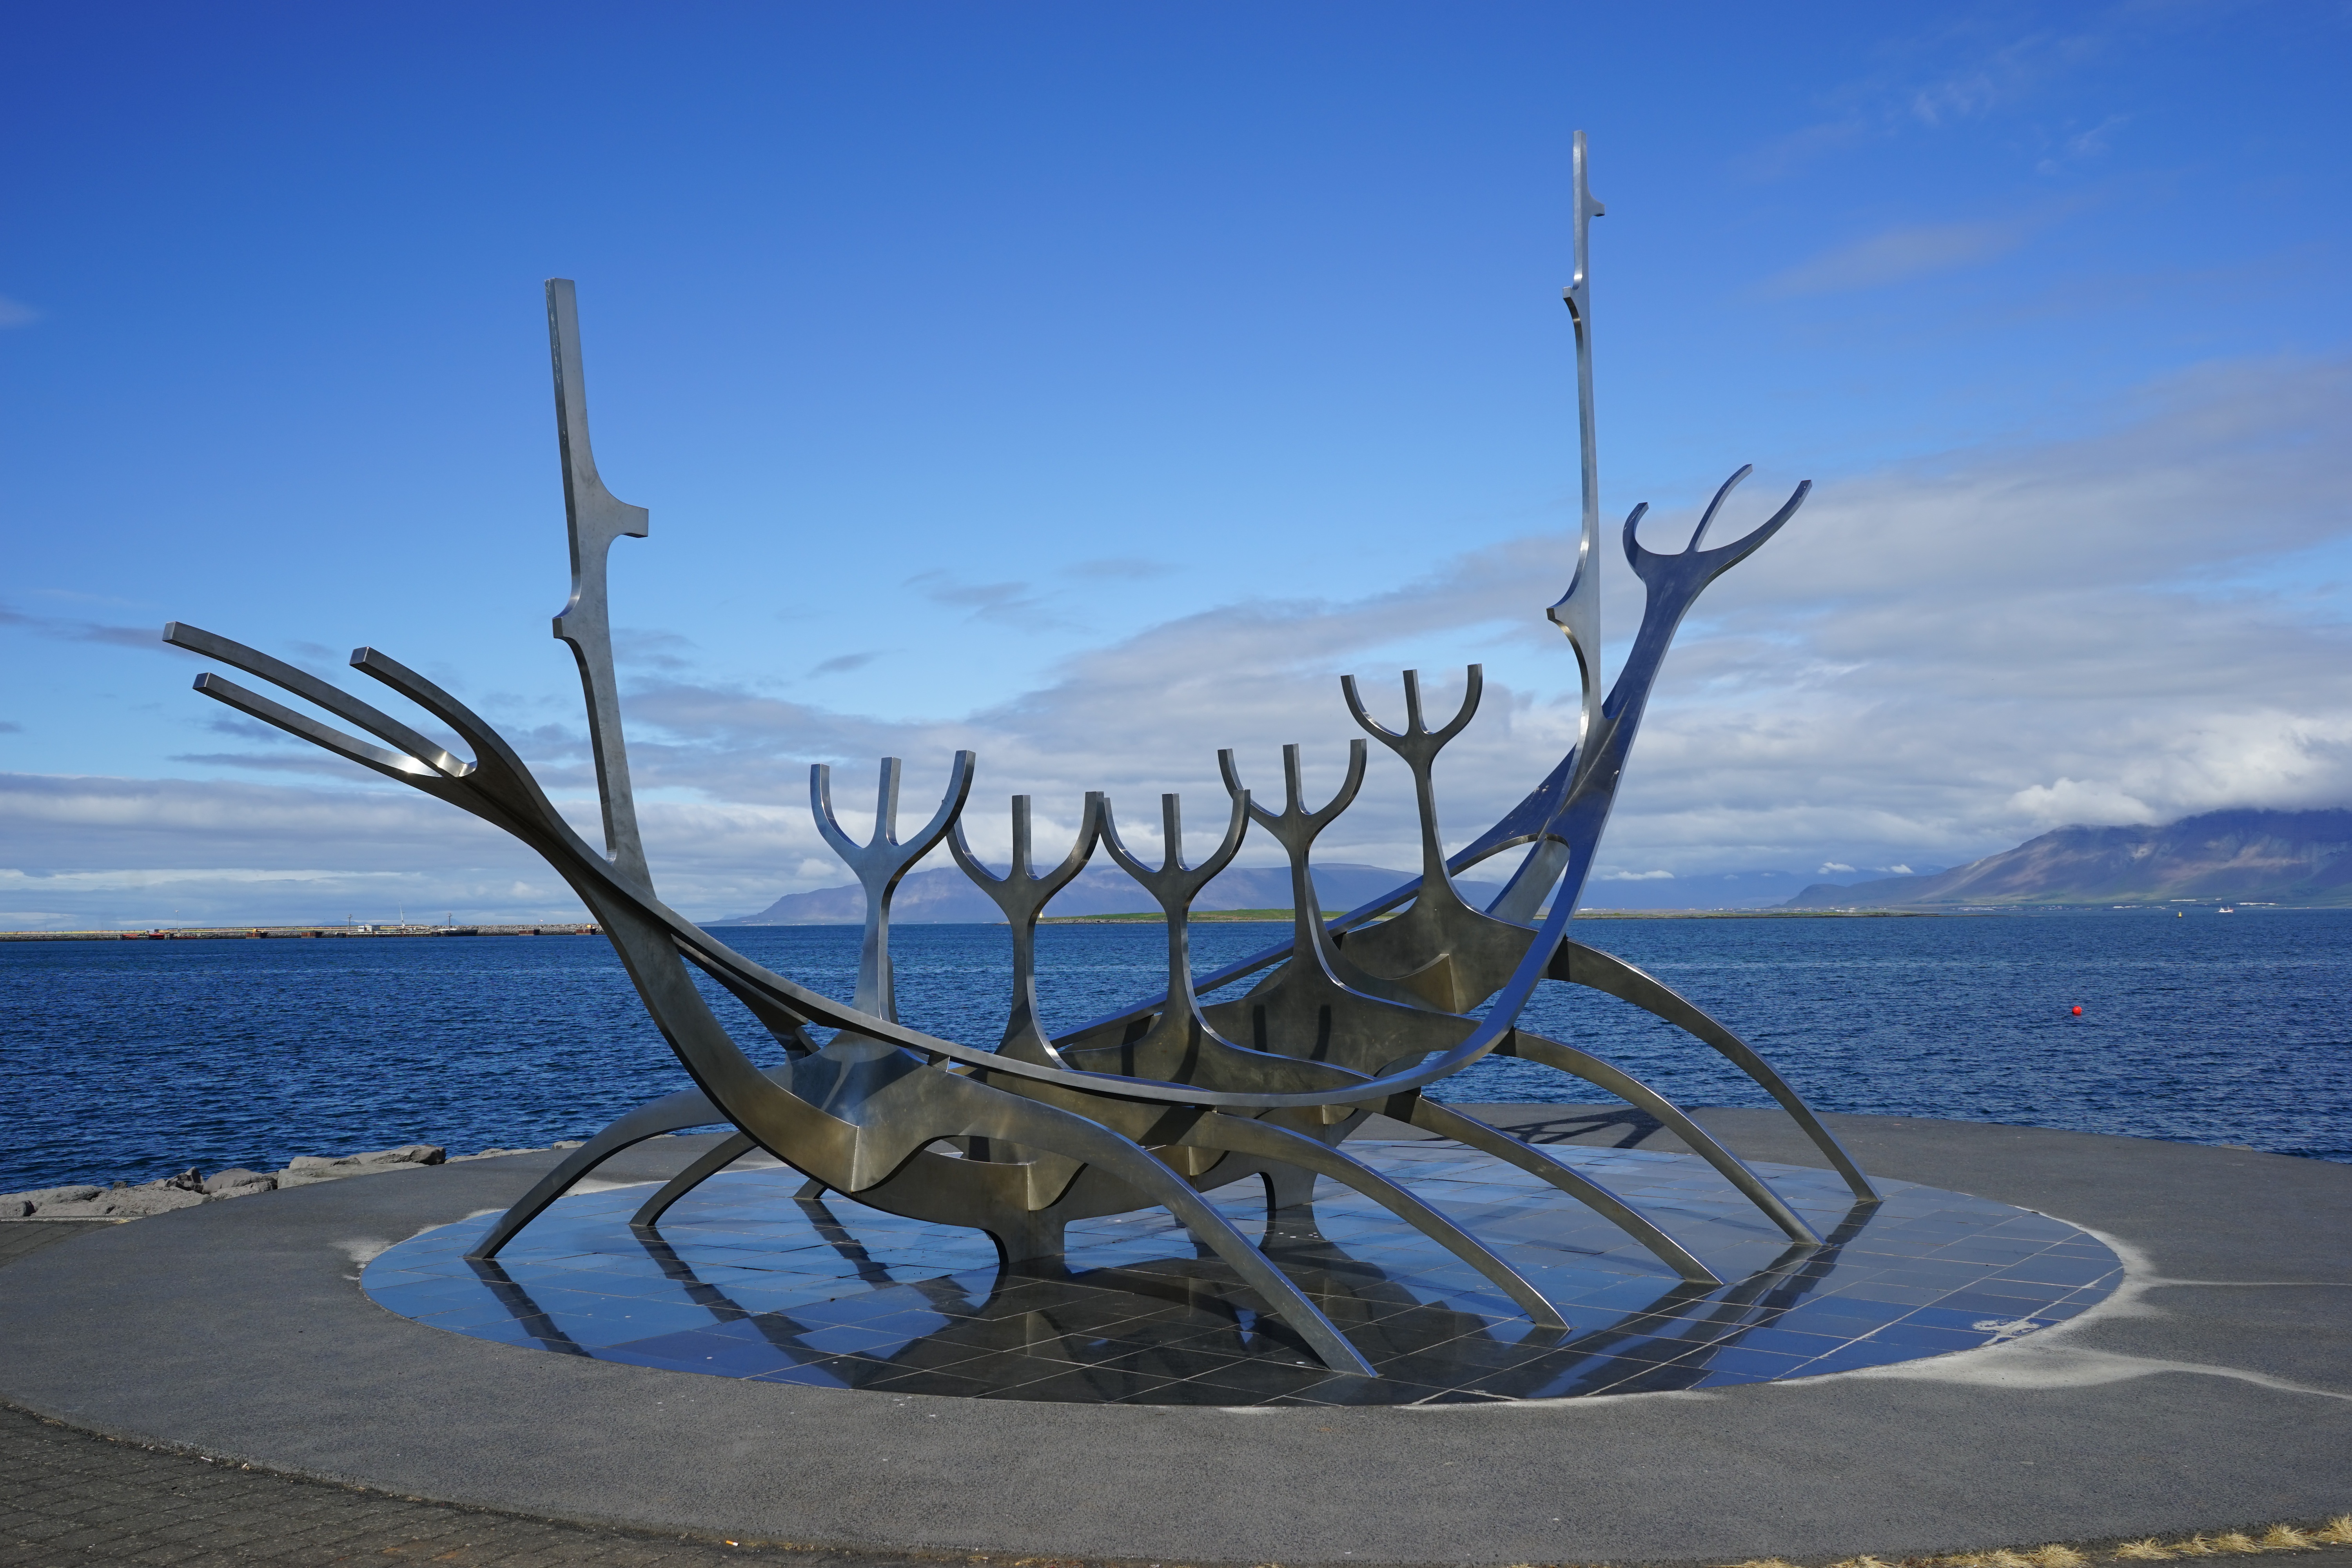
beach, sea, coast, sand, ocean, shore, wind, vacation, evening, reflection, vehicle, iceland, artwork, body of water, sculpture, art, promenade, reykjavik, j n gunnar rnason